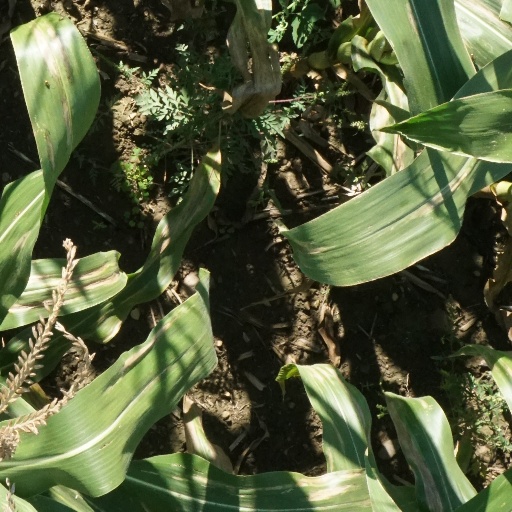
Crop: maize; corn